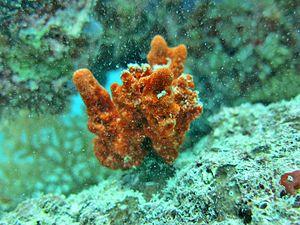
Une éponge du genre Acarnus aux Maldives (atoll de Baa).
L'atoll de Baa est un archipel circulaire des Maldives situé dans la division administrative du même nom, et comprenant géographiquement la moitié sud de l'atoll Maalhosmadulu.
Acarnus est un genre d'éponges siliceuses de la famille des Acarnidae.